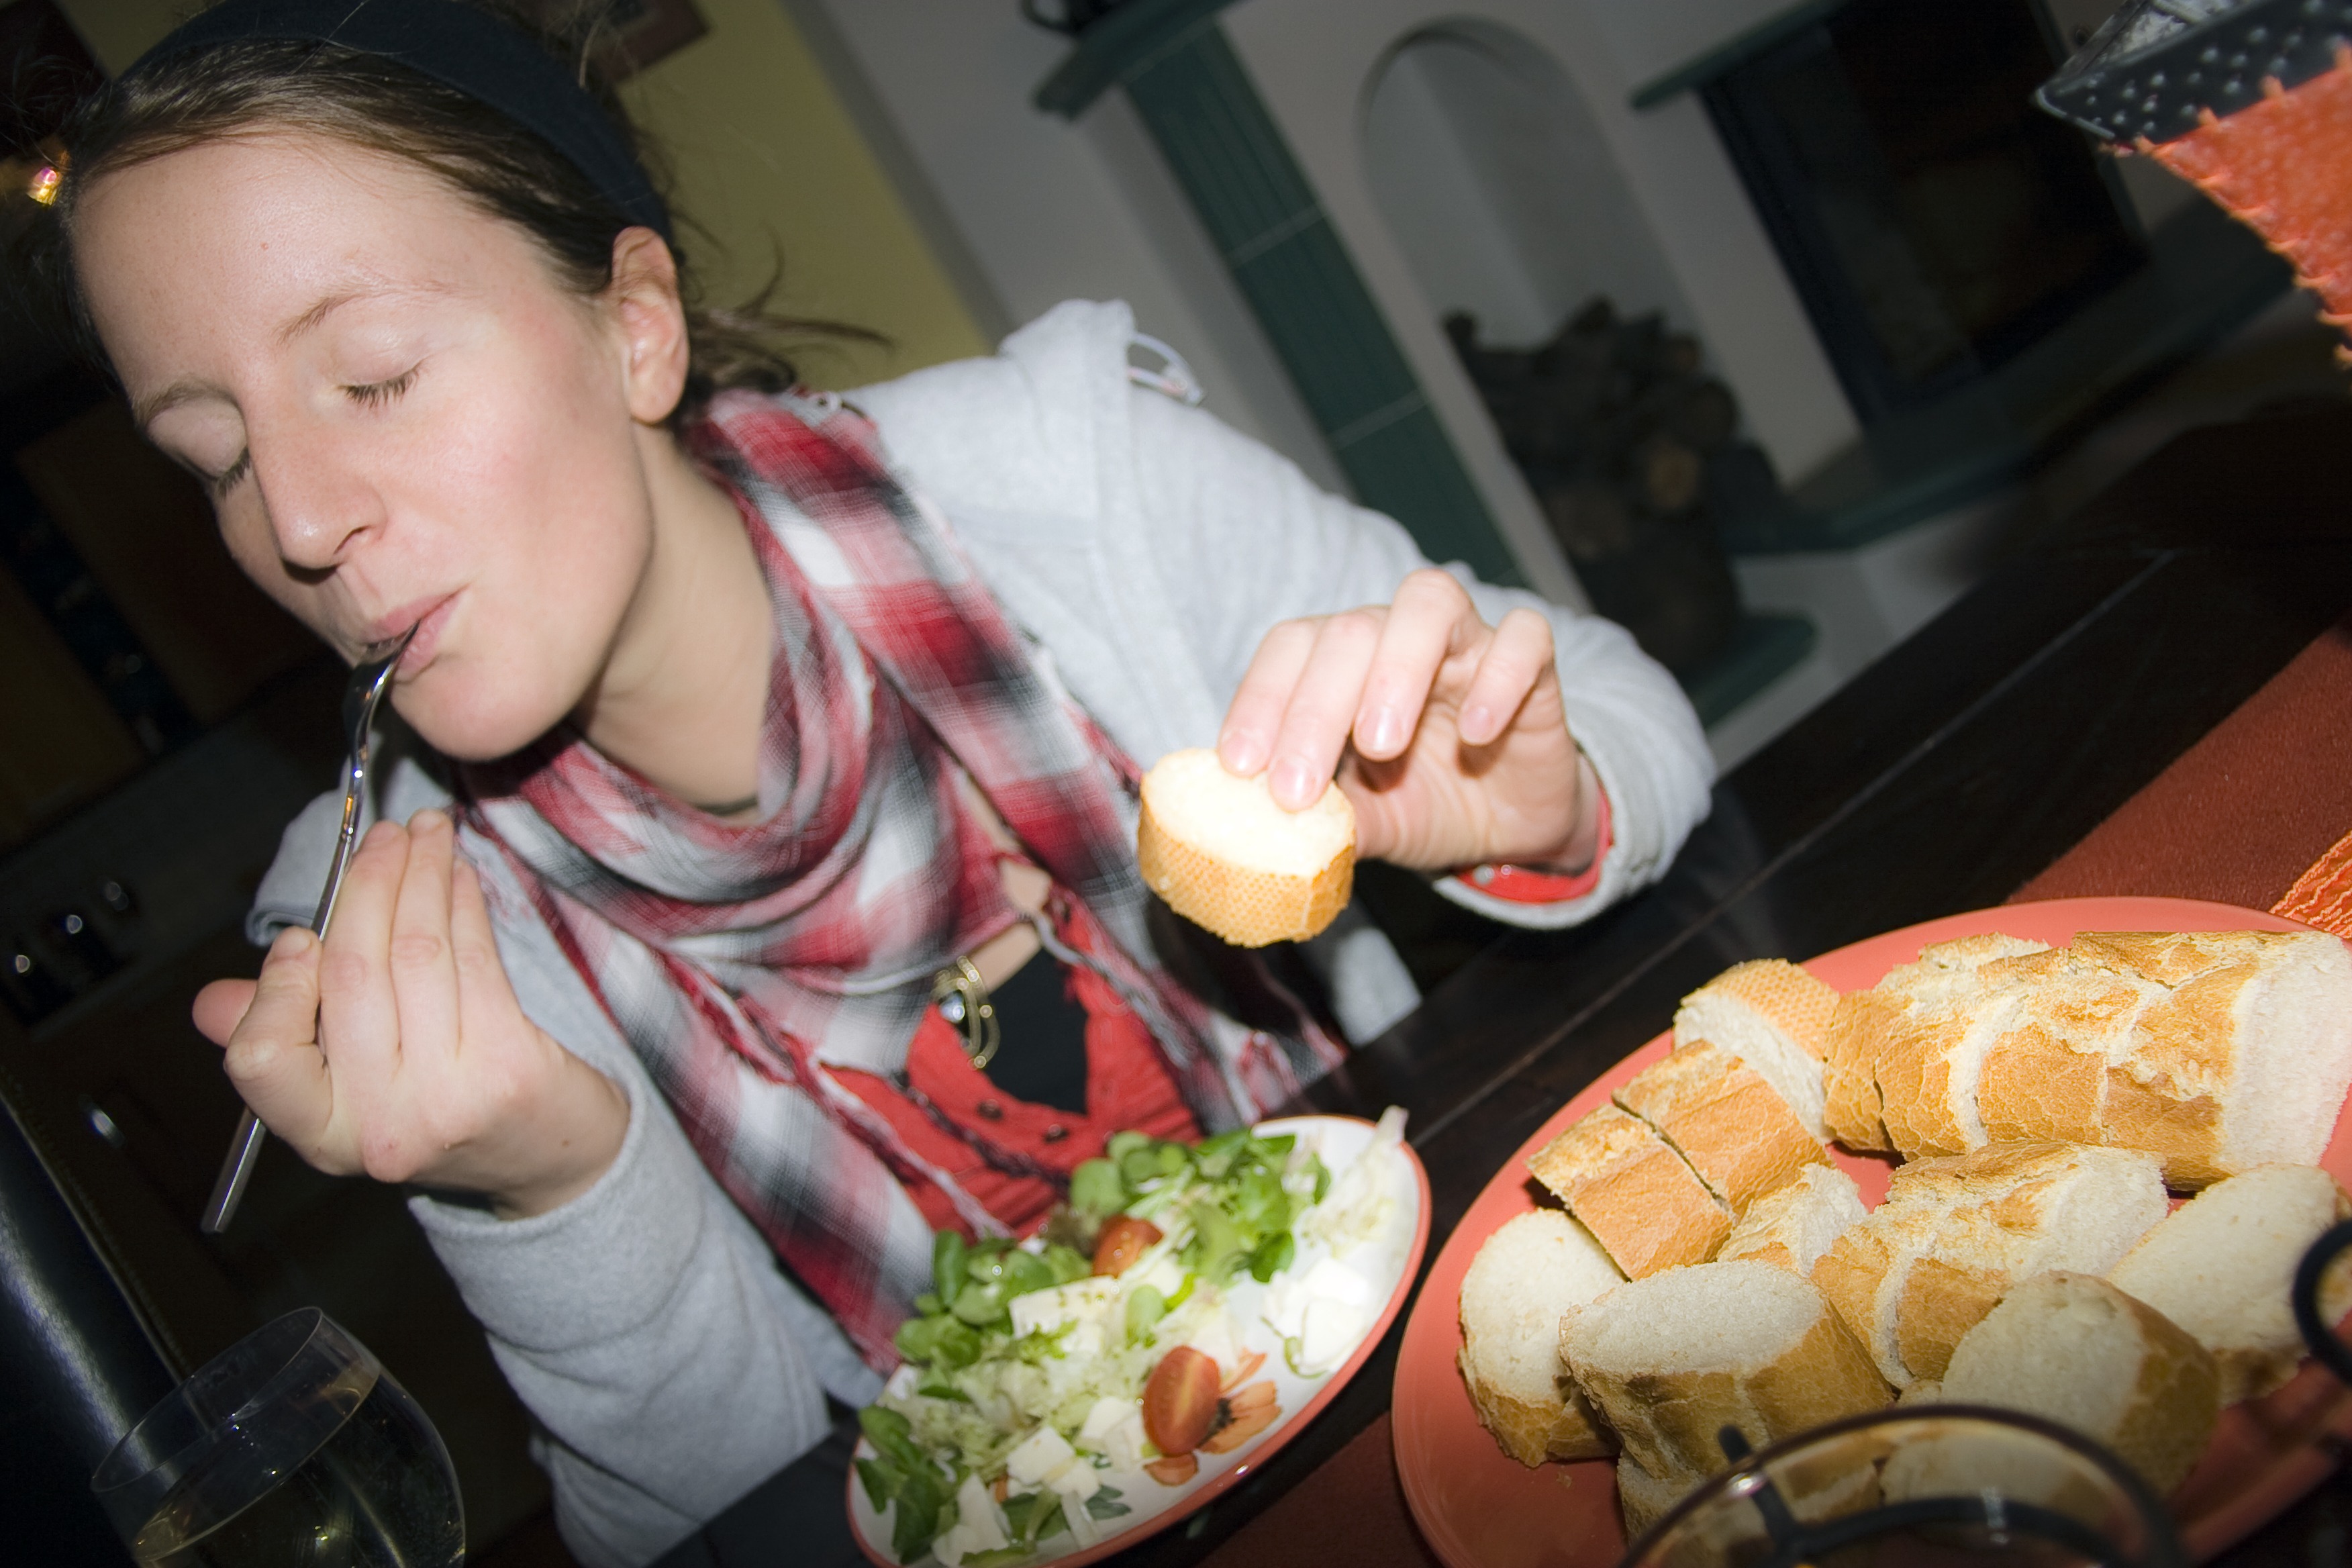
plant, dish, meal, food, cooking, snack, eat, fast food, lunch, cuisine, delicious, bread, sandwich, cook, asian food, eating, hands, tasty, break, substantial, supper, brunch, hunger, vespers, junk food, occupied, time to eat, animal source foods